Congo Free State

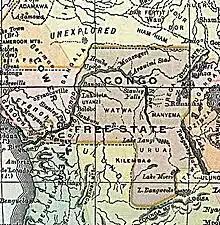
Map of the Congo Free State in 1892

Leopold no longer needed the façade of the "association", and replaced it with an appointed cabinet of Belgians who would do his bidding. To the temporary new capital of Boma, he sent a governor-general and a chief of police. The vast Congo Basin was split up into 14 administrative districts, each district into zones, each zone into sectors, and each sector into posts. From the district commissioners down to post level, every appointed head was European. However, with little financial means the Free State mainly relied on local elites to rule and tax the vast and hard-to-reach Congolese interior.